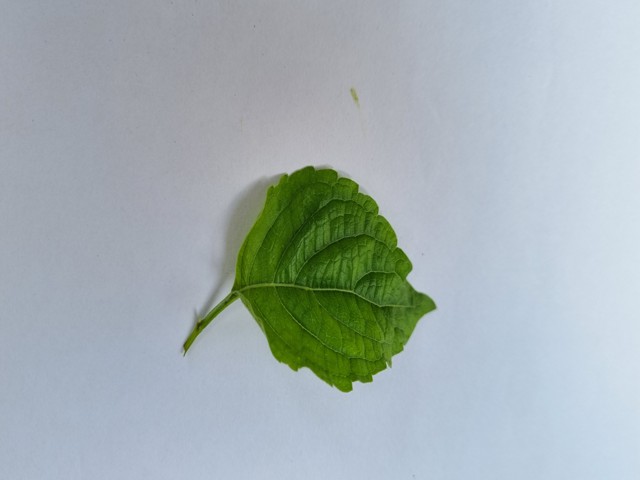
Plant: ramtulsi